Shikra

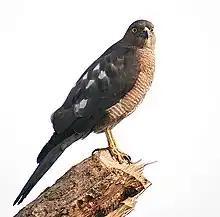
Female (Hodal, India)

The shikra is a small raptor (26–30 cm long) and, like most other "Tachyspiza" hawks, has short rounded wings and a narrow and somewhat long tail. Adults are whitish on the underside with fine rufous bars while the upperparts are grey. The lower belly is less barred and the thighs are whitish. Males have a red iris while the females have a less red (yellowish orange) iris and brownish upperparts apart from heavier barring on the underparts. The females are slightly larger. The mesial stripe on the throat is dark but narrow. In flight the male seen from below shows a light wing lining (underwing coverts) and has blackish wing tips. When seen from above the tail bands are faintly marked on the lateral tail feathers and not as strongly marked as in the Eurasian sparrowhawk. The central tail feathers are unbanded and only have a dark terminal band. Juveniles have dark streaks and spots on the upper breast and the wing is narrowly barred while the tail has dark but narrow bands. A post juvenile transitional plumage is found with very strong barring on the contour feathers of the underside. The call is "pee-wee", the first note being higher and the second being longer. In flight the calls are shorter and sharper "kik-ki ... kik-ki". The Chinese sparrowhawk is somewhat similar in appearance but has swollen bright orange ceres and yellow legs with the wing tips entirely black.